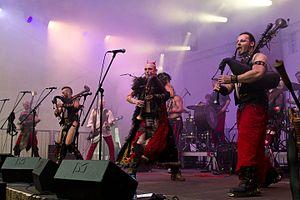
Cultus Ferox est un groupe de medieval rock allemand. Ils adaptent de la musique traditionnelle dans un style plus moderne. Ils font une tournée en Allemagne, et participent en 2007, au M'era Luna Festival.